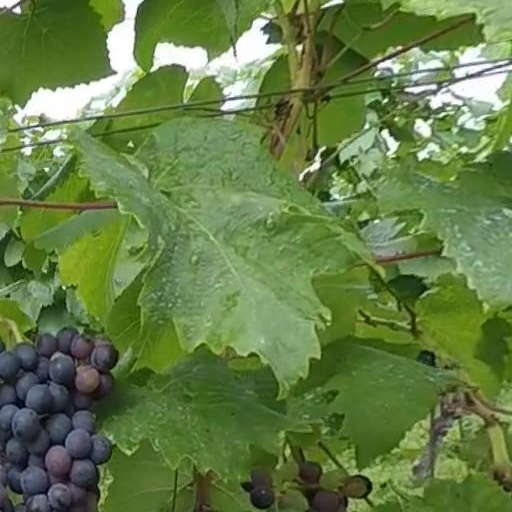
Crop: grape